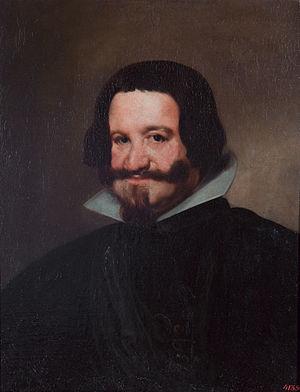
Liste des tableaux de Diego Vélasquez.
Le Portrait du Comte duc d'Olivares est une huile sur toile peinte par Diego Velázquez en 1638 et conservée au Musée de l'Ermitage à Saint-Pétersbourg.